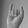
ASL letter: I